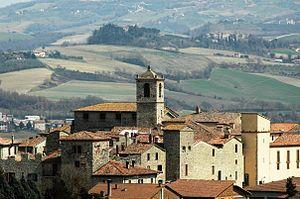
Fratta Todina est une commune italienne d'environ 1 900 habitants, située dans la province de Pérouse, dans la région Ombrie, en Italie centrale.